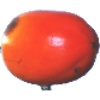
Label: Kaki 1